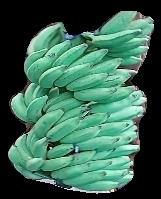
Variety: elakki-bale
Grade: grade1